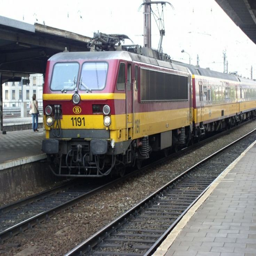
class with an old train